Russian interference in the 2016 United States elections

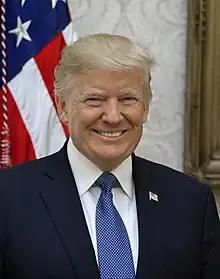
Trump's transition team dismissed the U.S. Intelligence Community's conclusions.

On December 15, 2016, Hillary Clinton said she partially attributed her loss in the 2016 election to Russian meddling organized by Putin. Clinton said Putin had a personal grudge against her. She linked Putin's feelings about her to her criticism of the 2011 Russian legislative election, adding that he felt she was responsible for fomenting the 2011–13 Russian protests. Clinton drew a specific connection from her 2011 assertions as U.S. Secretary of State that Putin rigged the Russian elections that year to his efforts to influence the 2016 U.S. elections. During the third presidential debate, Clinton had stated that Putin favored Trump "because he'd rather have a puppet as president of the United States". Clinton said that by personally attacking her through meddling in the election, Putin attacked the American democratic system. She said the Russian cyberattacks did not just affect her candidacy, but were an attempt to attack the national security of the United States. Clinton acknowledged that she was unsuccessful in sufficiently publicizing to the media the cyberattacks against her campaign in the months leading up to the election. She voiced her support for a proposal put forth by Senators from both parties, to set up an investigative panel to look into the matter akin to the 9/11 Commission.